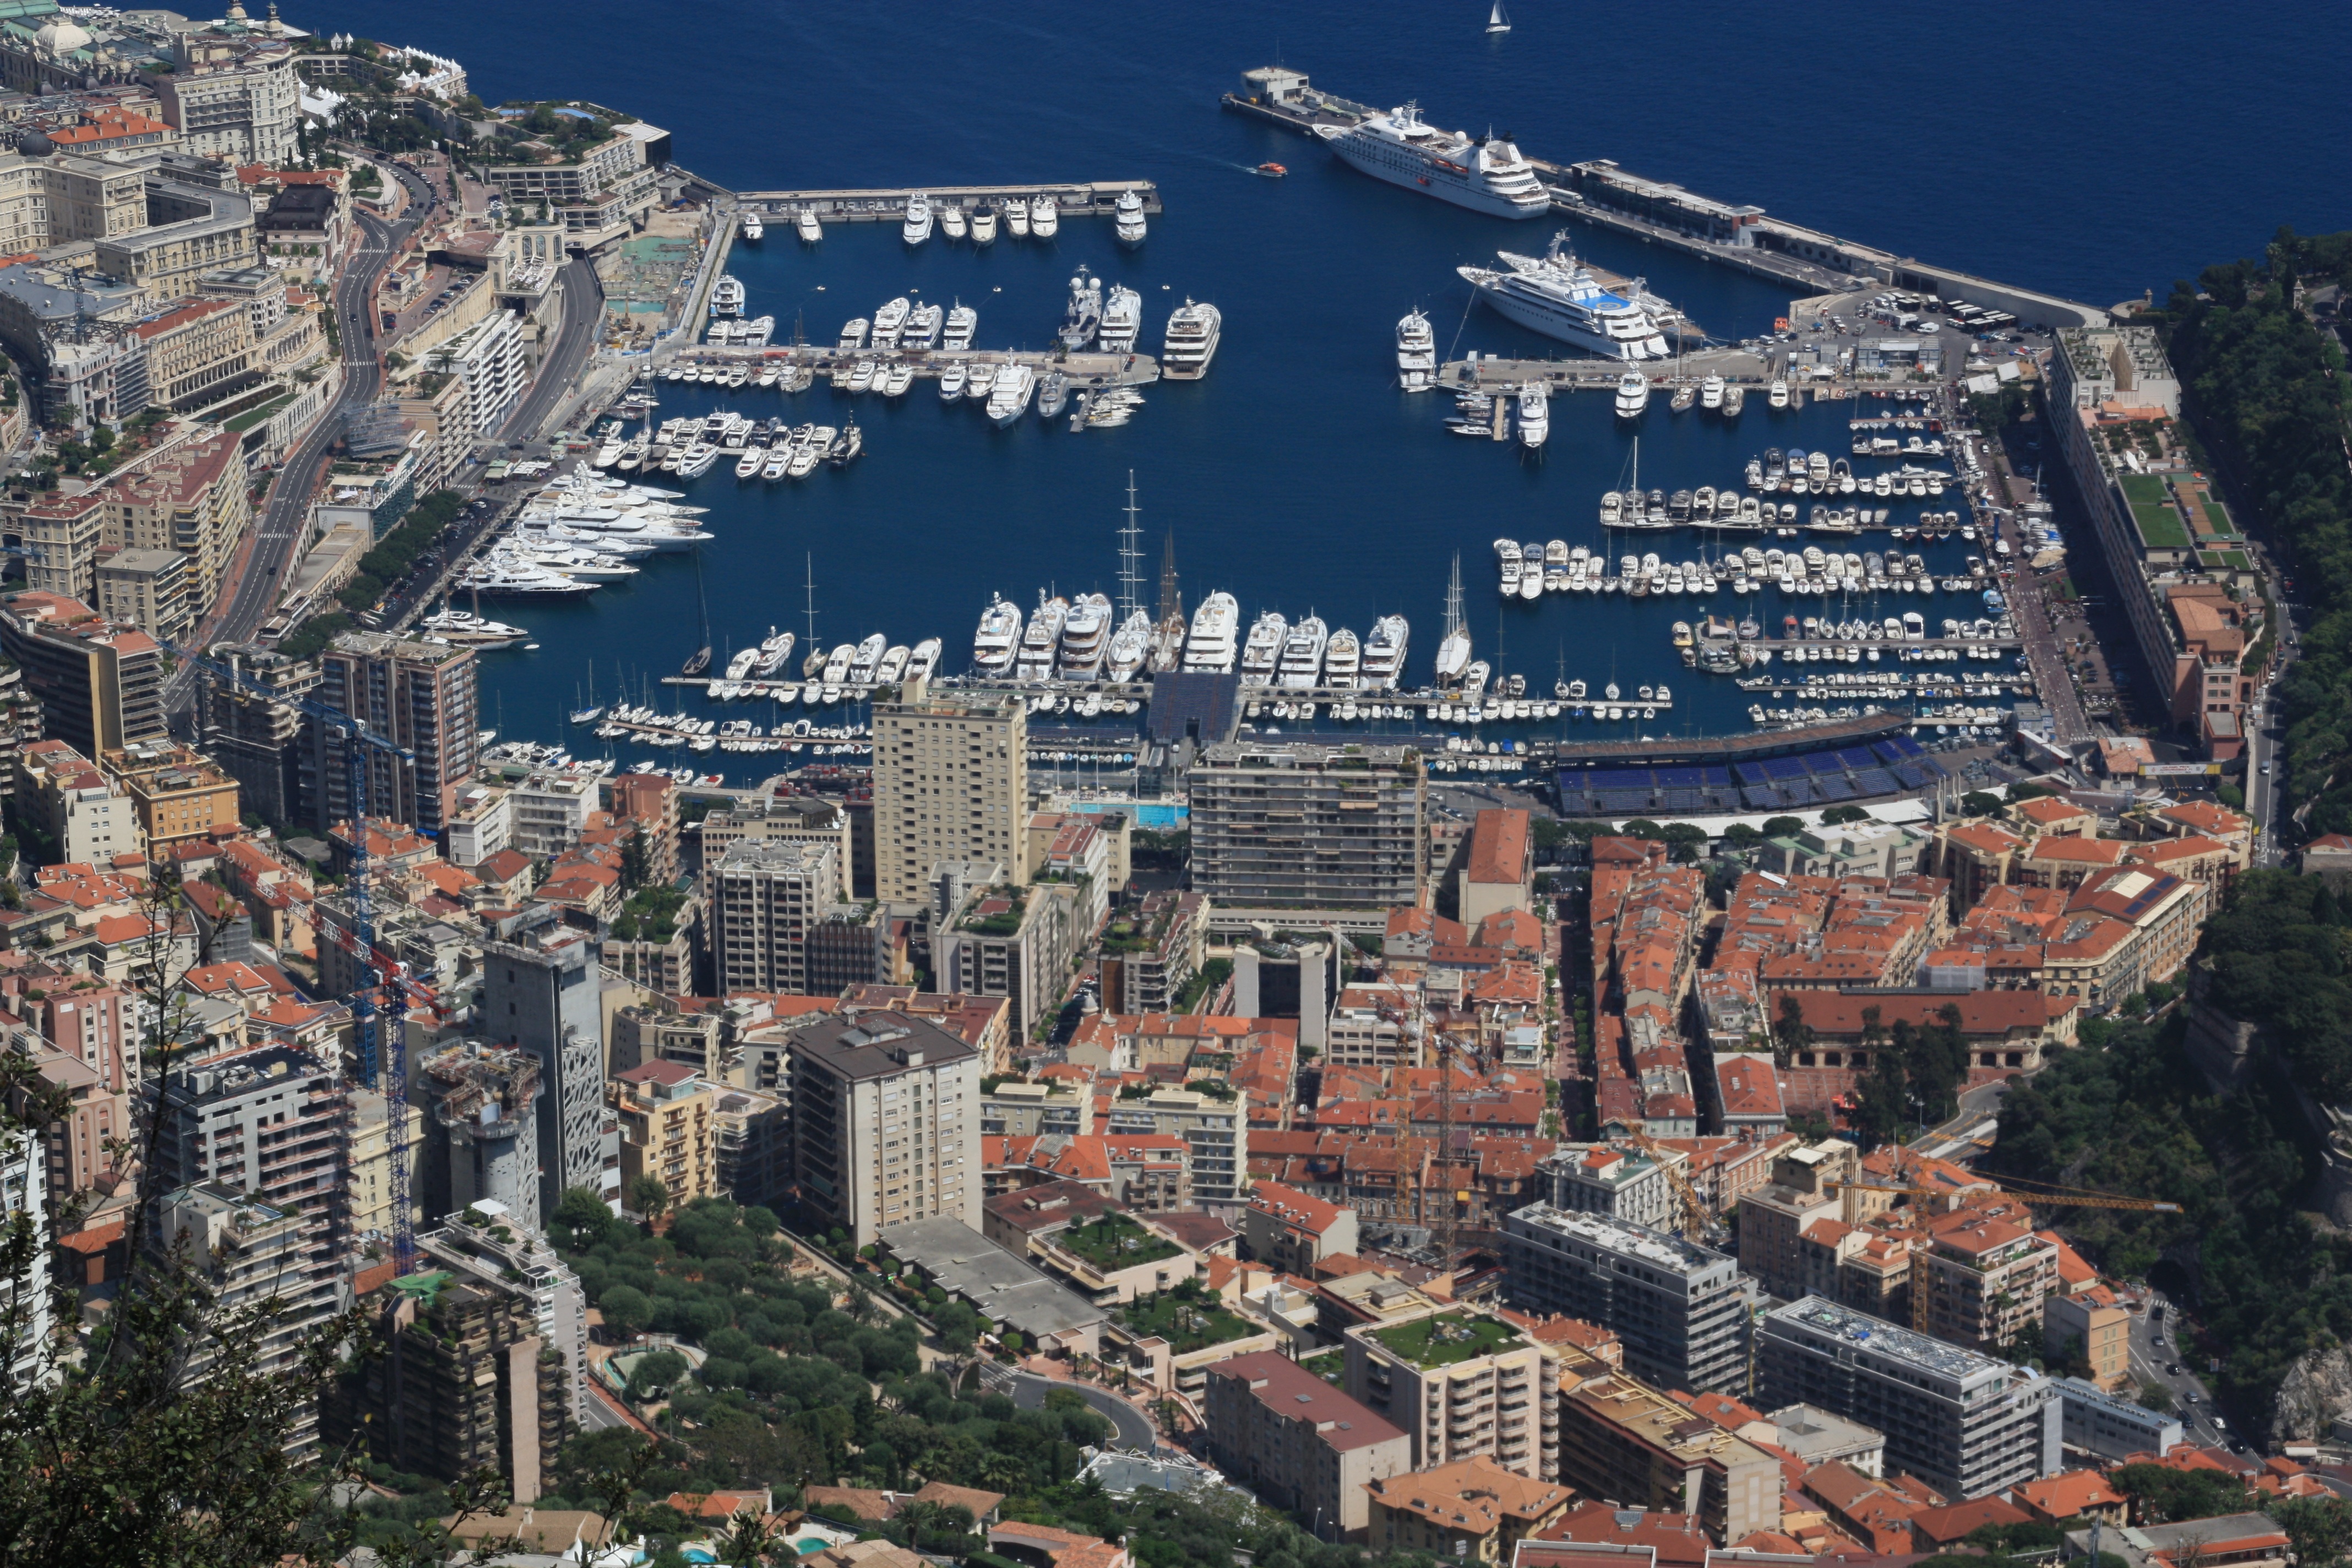
water, sky, skyline, photography, building, city, skyscraper, cityscape, downtown, suburb, marina, port, tourism, tower block, monaco, metropolis, bird's eye view, aerial photography, urban area, metropolitan area, port of monaco, hercules port, monaco harbor